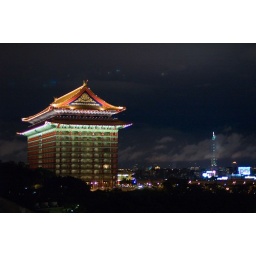
The Grand Hotel with the Taipei 101 tower piercing the clouds in the distance.